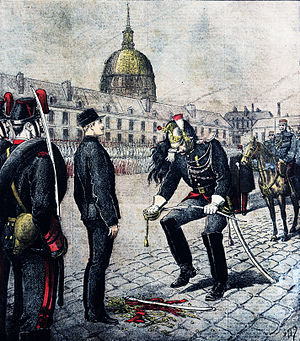
Dreyfus-affæren
Degraderingen af Dreyfus
Dreyfus-affæren drejede sig om den franske officer Alfred Dreyfus, som var af jødisk herkomst. Sagen delte det franske samfund i slutningen af 1800-tallet og viste sig at være justitsmord.